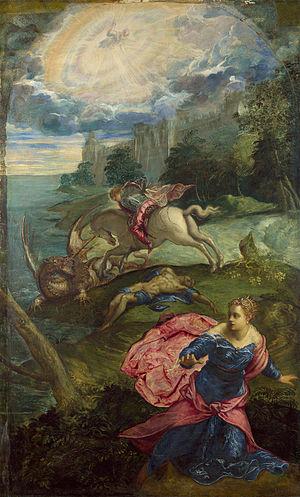
Jacopo Robusti, dit Tintoretto, en français le Tintoret, est un peintre vénitien de la Renaissance, que l’on associe au mouvement artistique du maniérisme de l’école vénitienne.